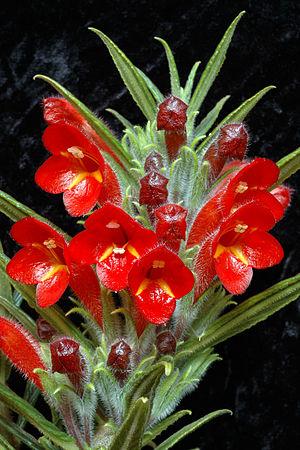
Inflorescence de Columnea flexiflora, une espèce menacée de l'Equateur.
Columnea est un genre de plantes de la famille des Gesneriaceae. Il comprend environ 200 espèces d'arbustes et de plantes épiphytes et est originaire d'Amérique tropicale et des Caraïbes. Les fleurs tubulaires ou de forme irrégulière sont généralement de grande taille et de couleurs vives – habituellement rouge, jaune, ou orange – et ressemblent parfois à un poisson.